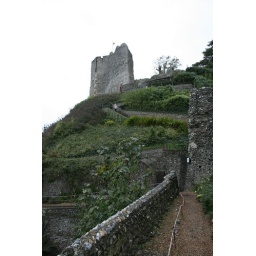
Up the castle hill in Lewes